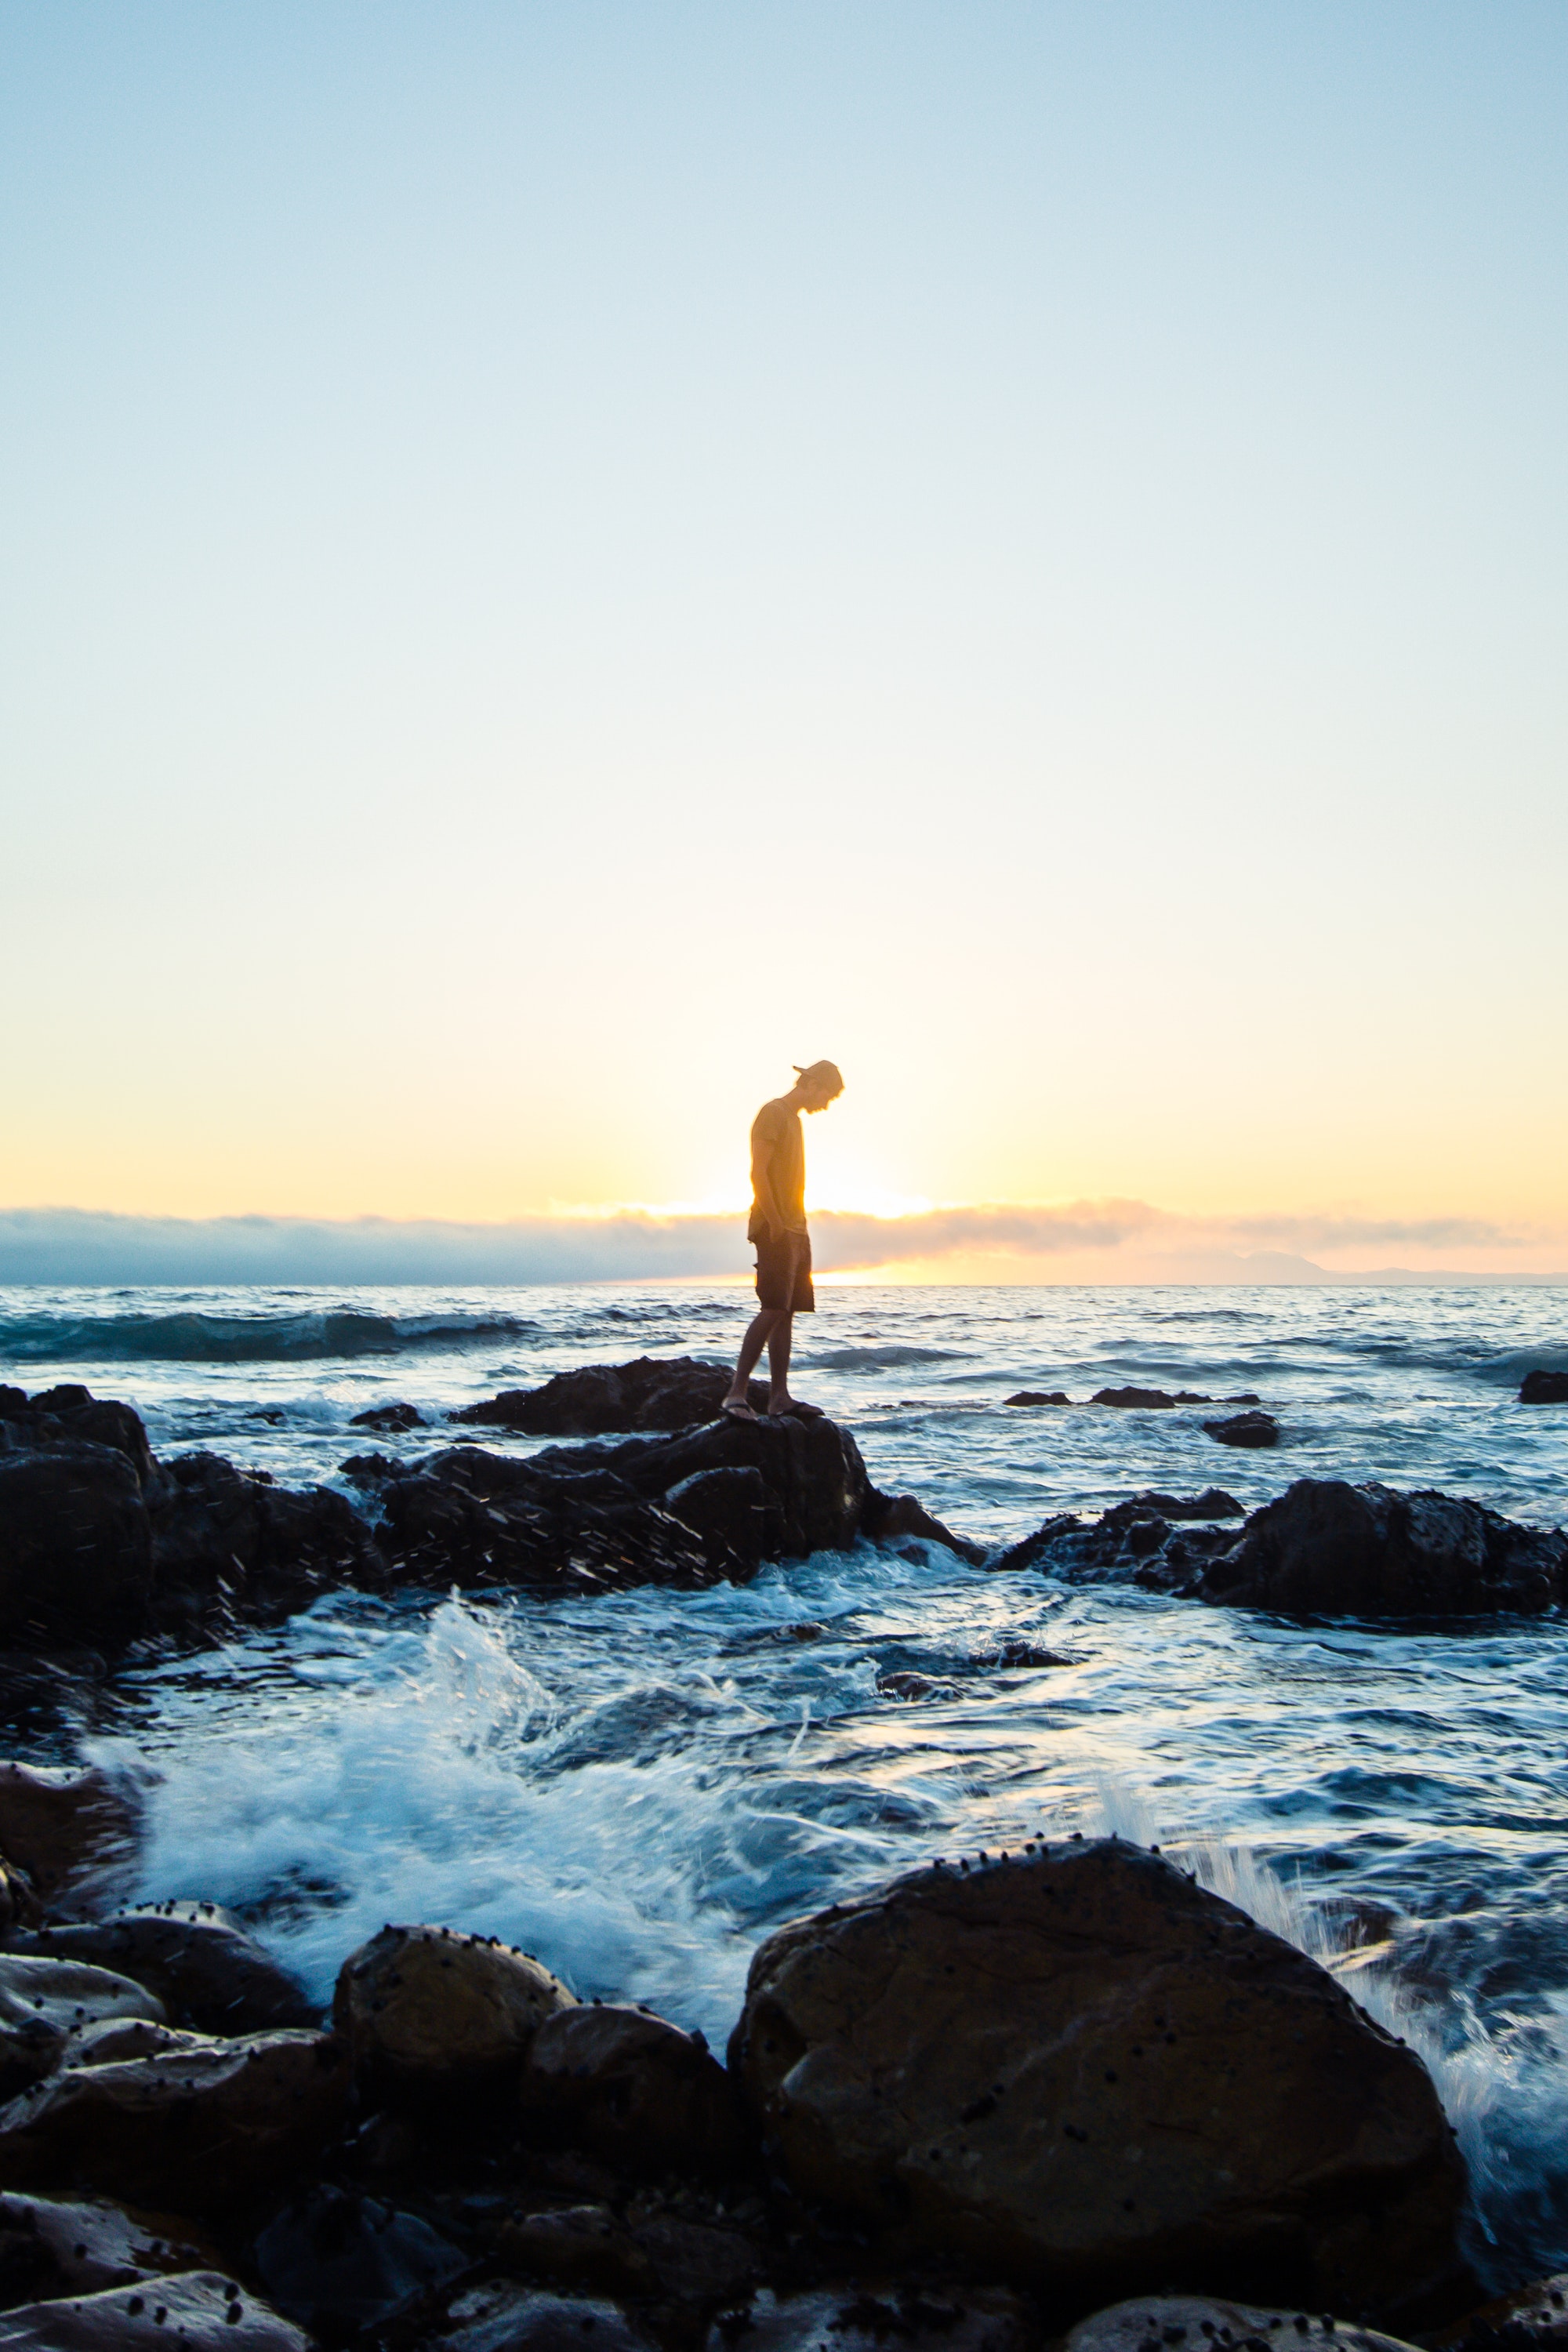
sea, water, ocean, sky, horizon, wave, shore, coast, rock, beach, wind wave, calm, sunset, evening, vacation, summer, coastal and oceanic landforms, tide, photography, sunlight, cloud, sunrise, dusk, dawn, leisure, tourism